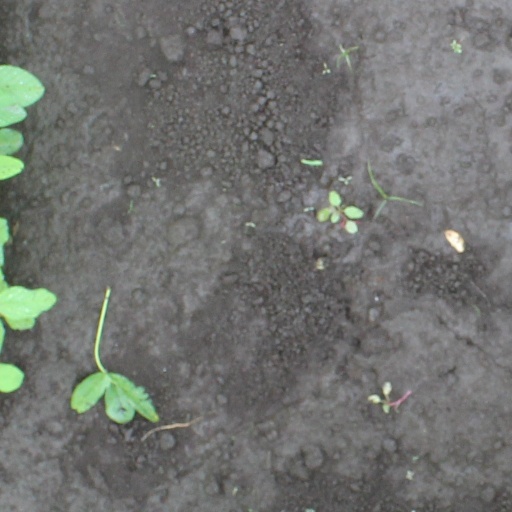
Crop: soybean